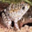
Label: frog